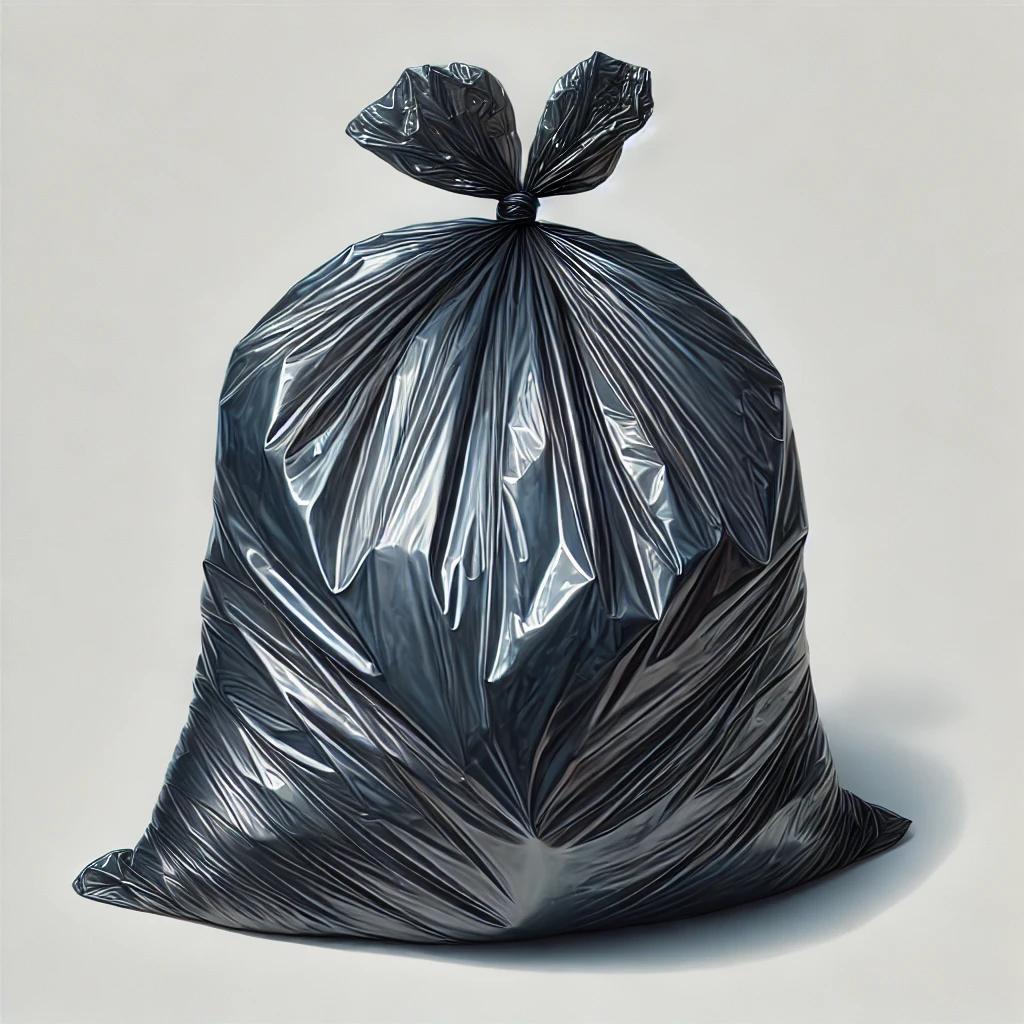
Etiqueta: plástico